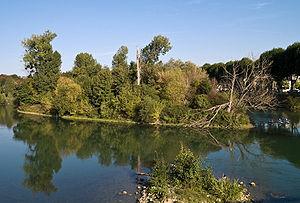
L'île Refuge, sur la Marne, fait partie de la réserve naturelle régionale des îles de Chelles (Seine-et-Marne, France).
La réserve naturelle régionale des îles de Chelles est une réserve naturelle régionale située en Île-de-France. Classée en 2008, elle occupe une surface de 5 hectares.
Il existe de nombreuses îles en Île-de-France, sur la Seine, la Marne et l'Oise.
Chelles est une commune française située dans le département de Seine-et-Marne, en région Île-de-France et faisant partie de l'agglomération parisienne.